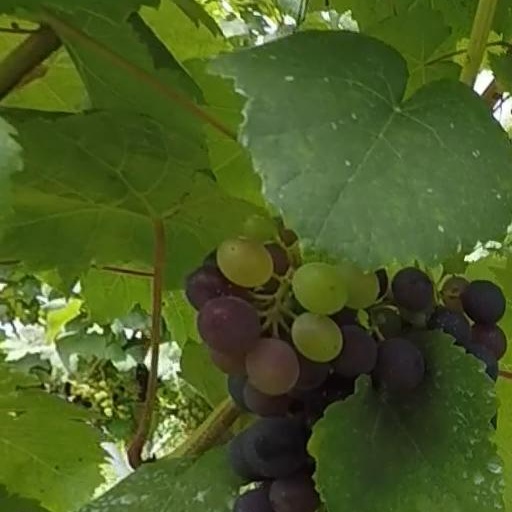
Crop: grape